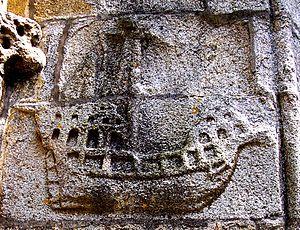
Une caravelle en bas-relief sur le pilier droit du porche de l'église Saint-Nonna - 22/05/2006 - photo Henri Camus
Le Pays Bigouden, anciennement Cap Caval, est une aire culturelle du sud-ouest du département français du Finistère, en région Bretagne.
Penmarch [pɛ̃maʁ] est une commune française du département du Finistère, en région Bretagne.